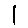
Label: 1